Leopold I of Belgium

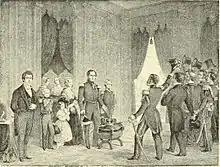
Engraving of Leopold's theatrical offer in 1848 to abdicate

On 16 July 1831, Leopold travelled from Dover to Calais on the royal yacht "Crusader", deciding to accept the throne. The next day he drove by carriage to Dunkirk and entered Belgium at De Panne. Whilst travelling to Brussels on horseback, he was greeted with patriotic enthusiasm along his route. The accession ceremony took place on 21 July on the Place Royale in Brussels. A stand had been erected on the steps of the Church of St. James on Coudenberg, surrounded by the names of revolutionaries fallen during the fighting in 1830. After a ceremony of resignation by the regent, Leopold, dressed in the uniform of a Belgian lieutenant-general, swore loyalty to the constitution, under the supervision of congressman Jean-Baptiste Nothomb, and became king. Leopold said in his speech: "I have come hither to work for the welfare of this country, and to preserve, by my acceptance of the crown, the peace of Europe; whatever can contribute to these two things, I will do it; anything beyond that will be harmful." Leopold's enthronement has generally been used to mark the end of the revolution and the start of the Kingdom of Belgium and is celebrated each year as the Belgian national holiday.